Tilting bolt

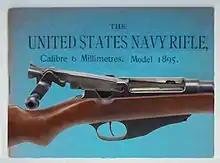
M1895 Lee Navy with an open bolt, demonstrating its vertical locking surface on its bottom in front of the handle

Tilting bolt action is a type of locking mechanism often used in self-loading firearms and, rarely, in straight-pull repeating rifles. Essentially, the design consists of a moving bolt driven by some mechanism, most often a piston with gas pressure from the gas port behind the muzzle. The bolt drops down into receiver recess and locks on bolt closing. Tilting the bolt up and down locks-unlocks in the breech. This tilting allows gas pressure in the barrel from firing the gun to lower to safe levels before the cartridge case is ejected.